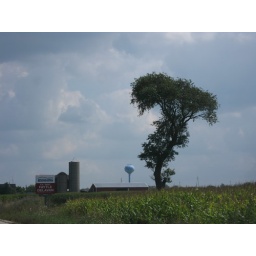
A very odd looking tree with a water tower in the background